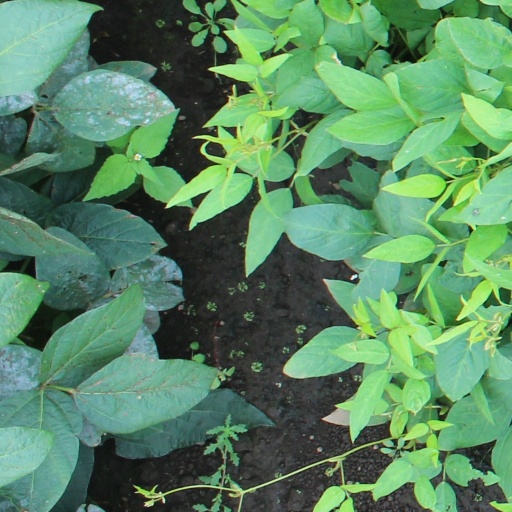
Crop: soybean